The Blizzard (1923 film)

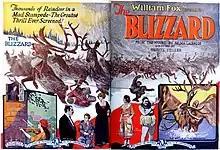
American advertisement

The Blizzard is a 1923 Swedish drama film directed by Mauritz Stiller, starring Einar Hanson, Mary Johnson, Pauline Brunius, and Hugo Björne. The film's original Swedish title is Gunnar Hedes saga, which means "The story of Gunnar Hede". The narrative revolves around a student who aspires to be a professional musician. After his father's sudden death, he has to shift his attention to try and save his family's mansion which is facing bankruptcy. The film is loosely based on the Selma Lagerlöf novel "The Tale of a Manor".